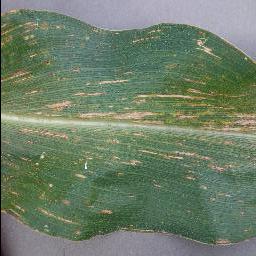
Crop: corn
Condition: (maize)_cercospora_spot_gray_spot